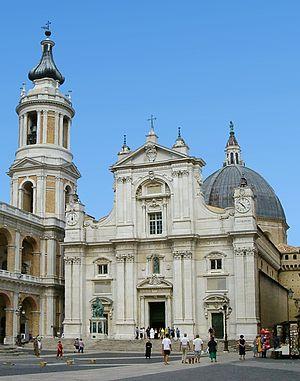
La liste suivante recense les cathédrales en Italie.